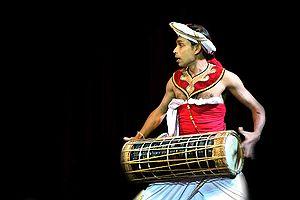
La musique srilankaise est intimement liée à la musique indienne toute proche, mais aussi à la musique portugaise en vertu de son passé colonial. On y retrouve ainsi la musique carnatique côtoyant des cantigas et des ballades. Les Portugais ont en outre apporté avec eux des esclaves noirs d'Afrique qui ont eux aussi emmené leurs traditions musicales créoles appelées baila. Les Britanniques venus plus tard ont à leur tour également apporté leur influence.